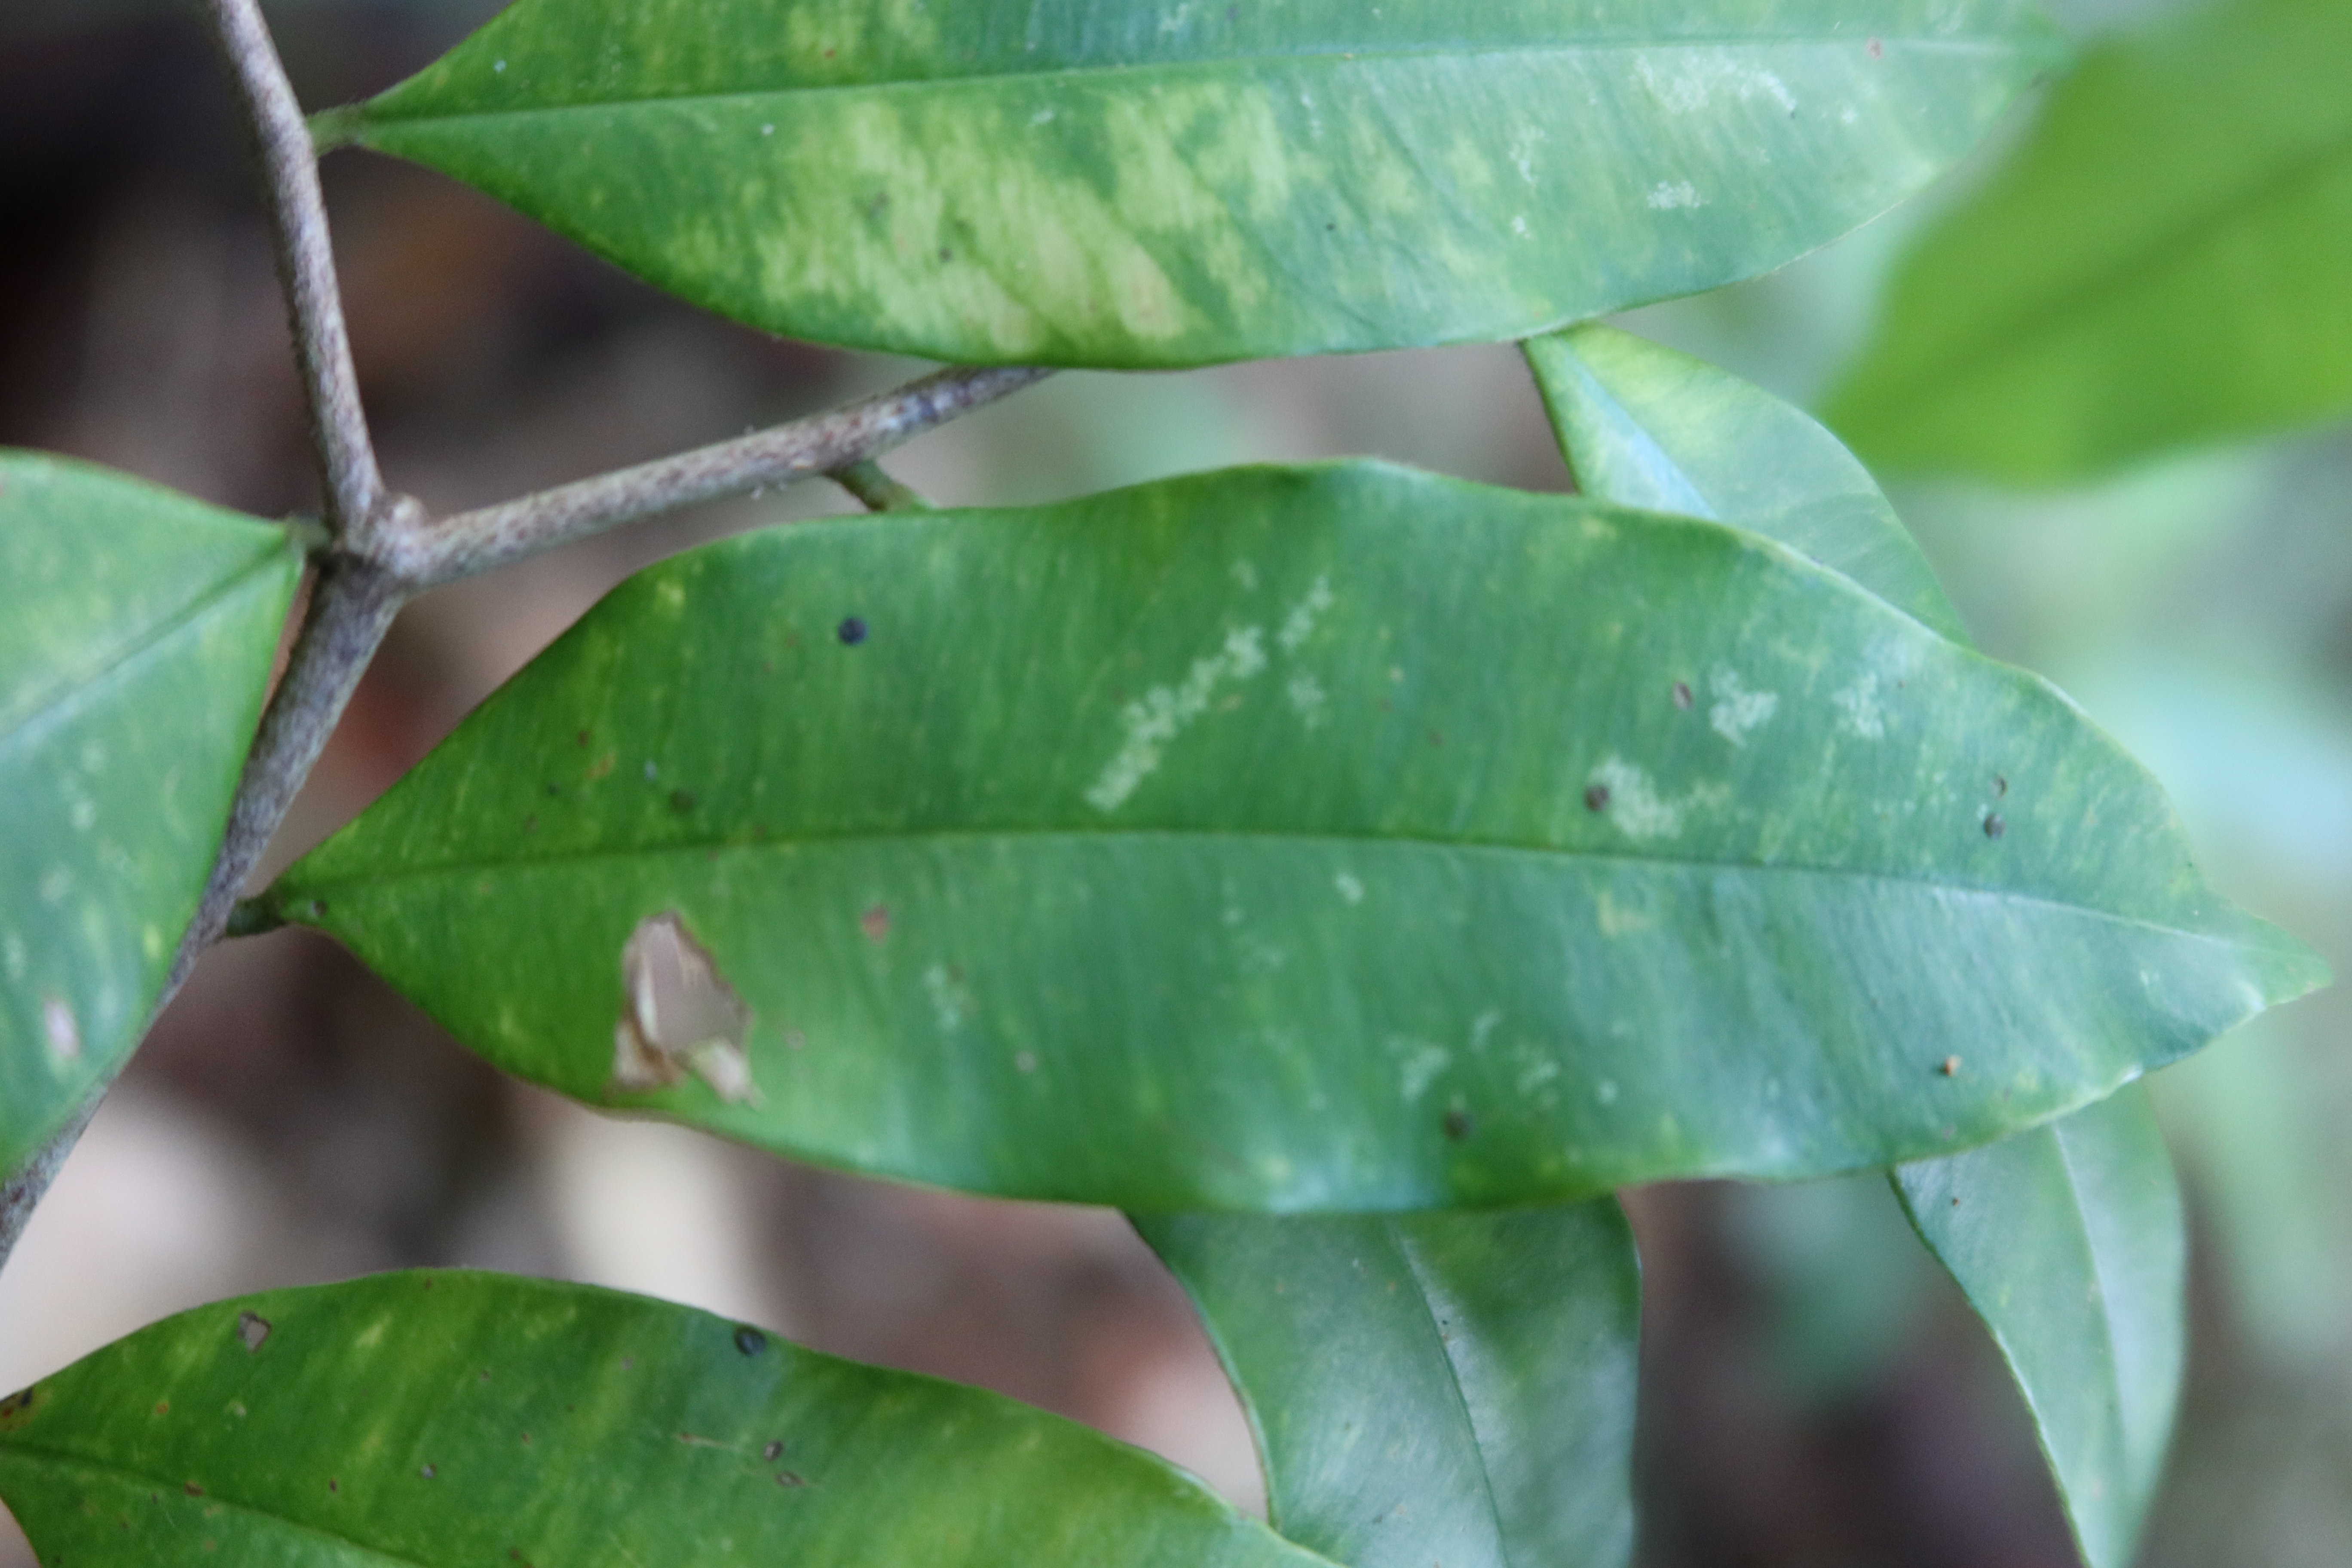
Label: Black spots